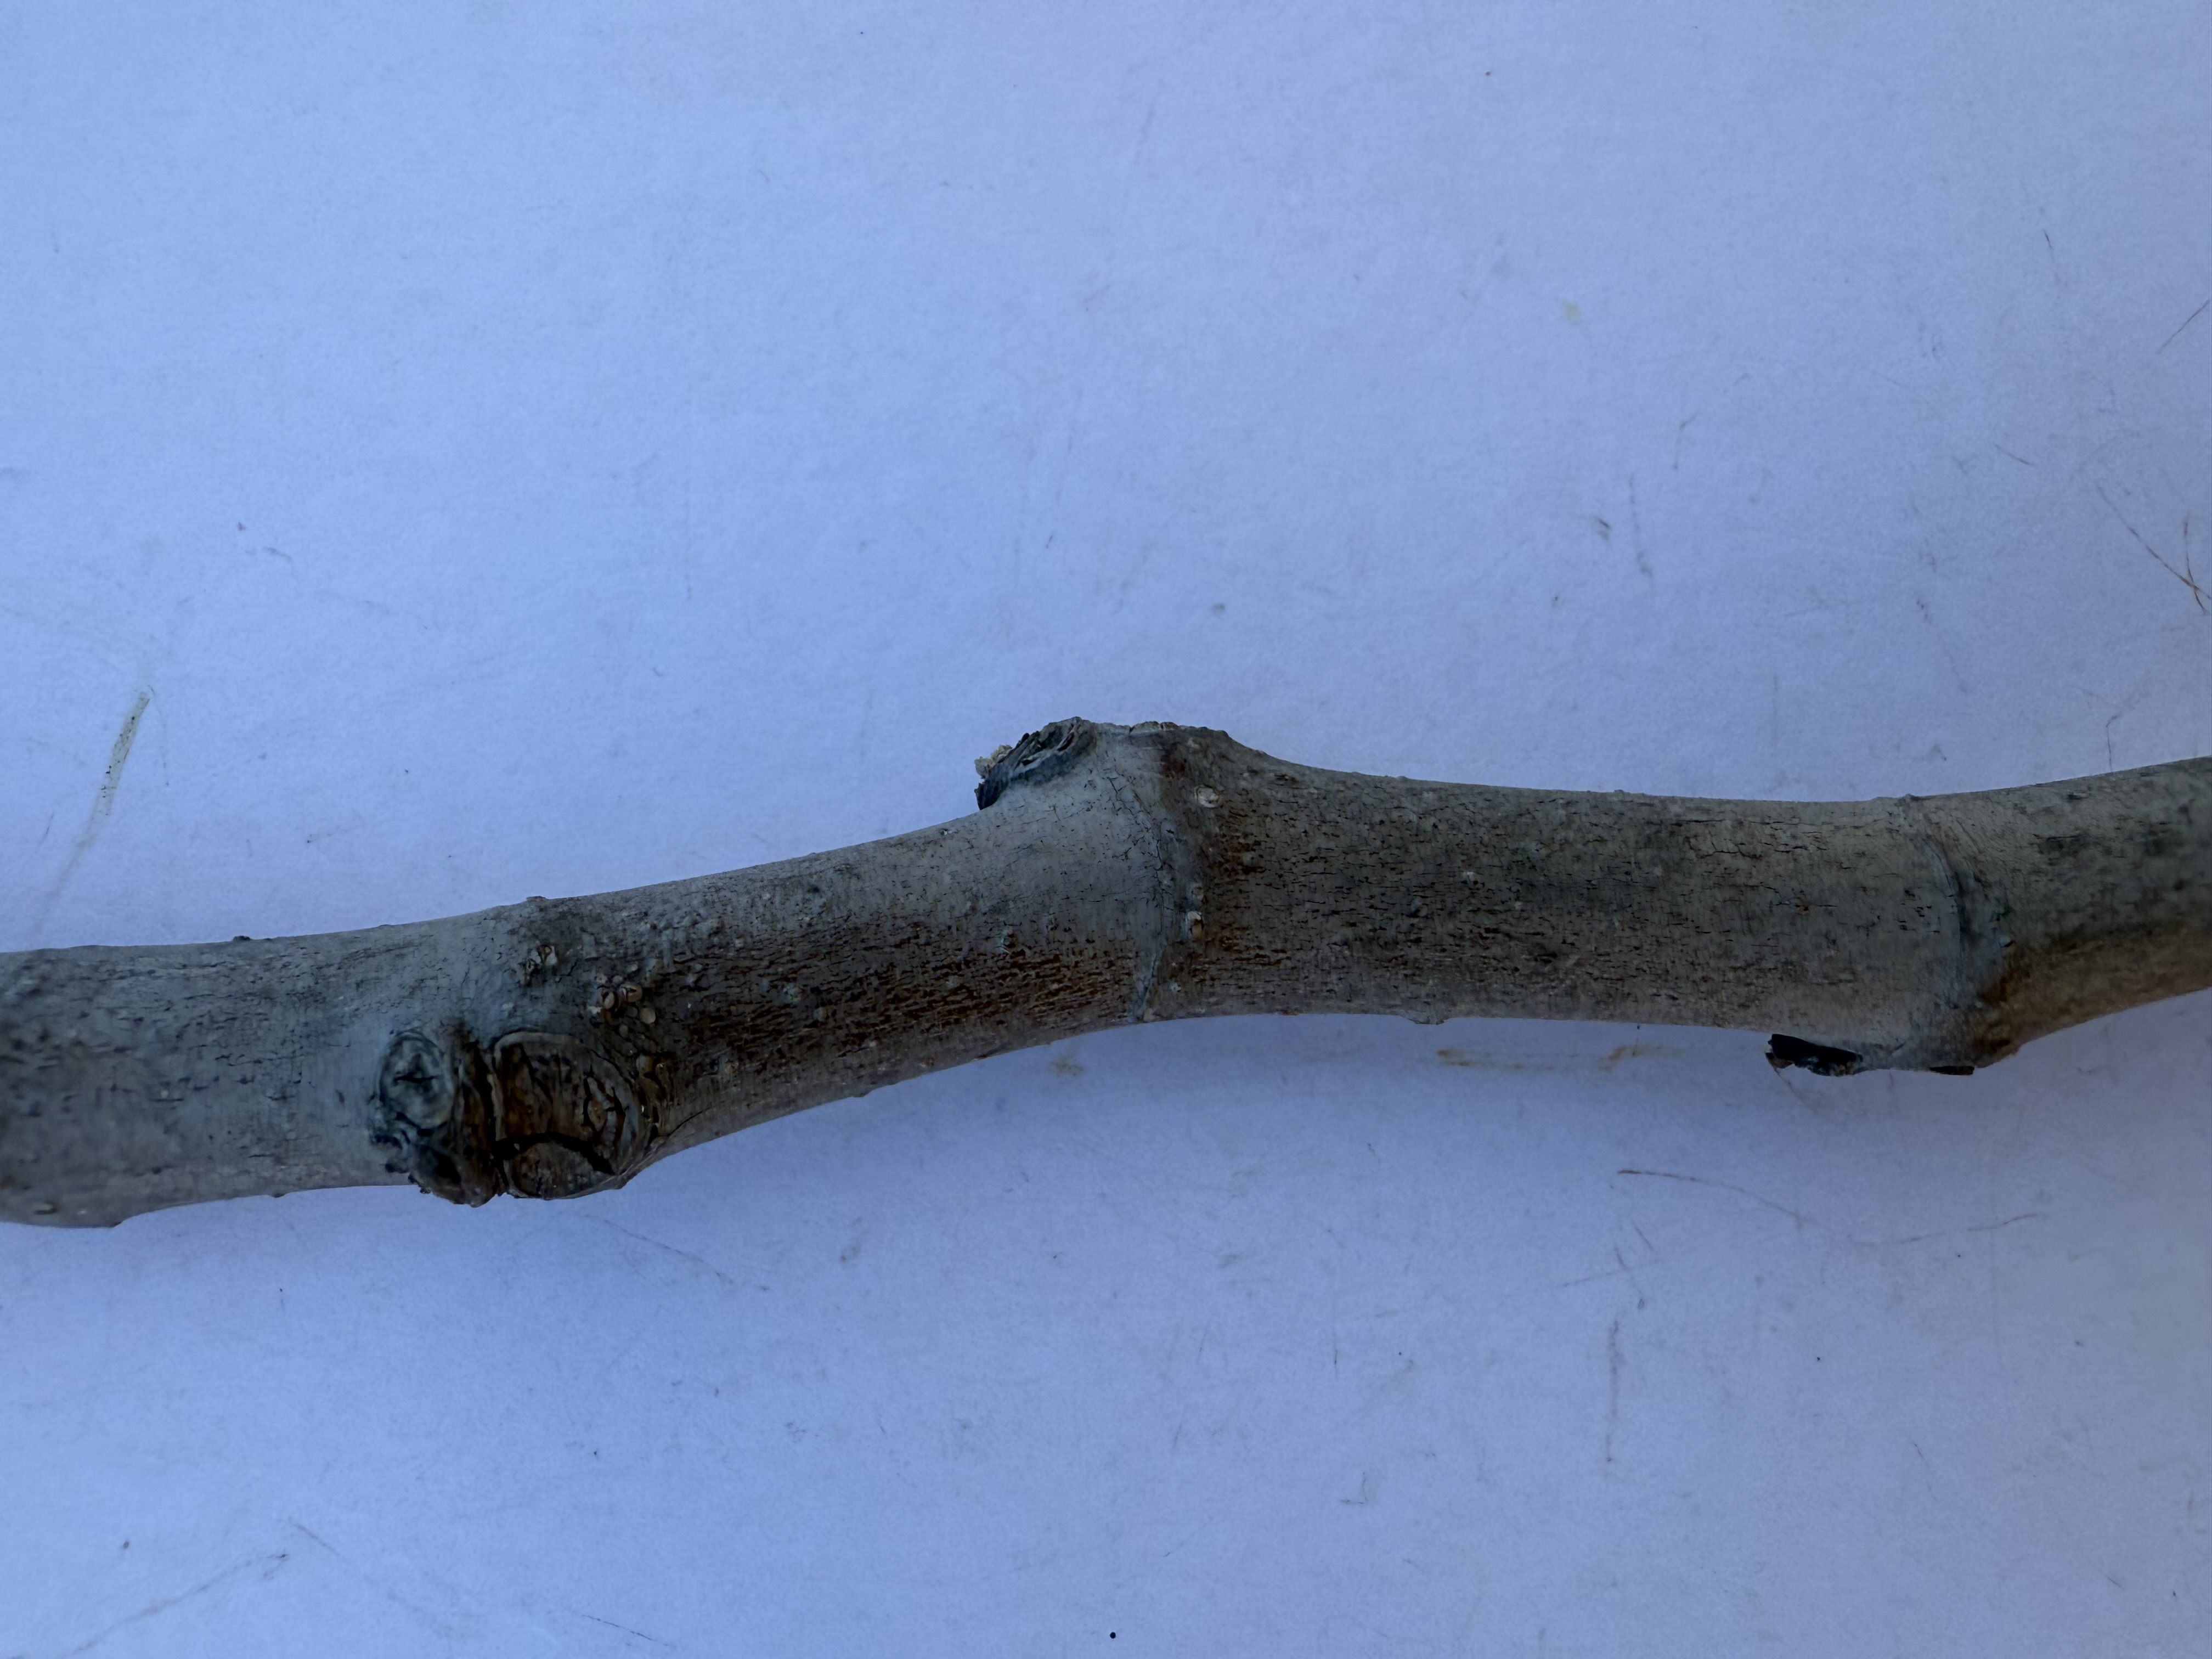
Variety: Bardacik Fig